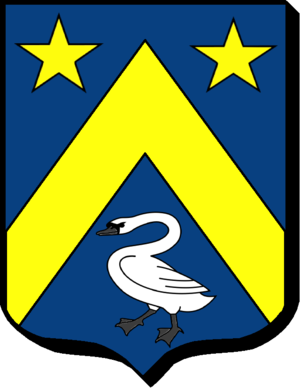
D'azur, au chevron d'or, accompagné de 2 étoiles de même en chef, et d'un cygne d'argent, membré et becqué de sable, en pointe.
Quantilly est une commune française située dans le département du Cher, en région Centre-Val de Loire.